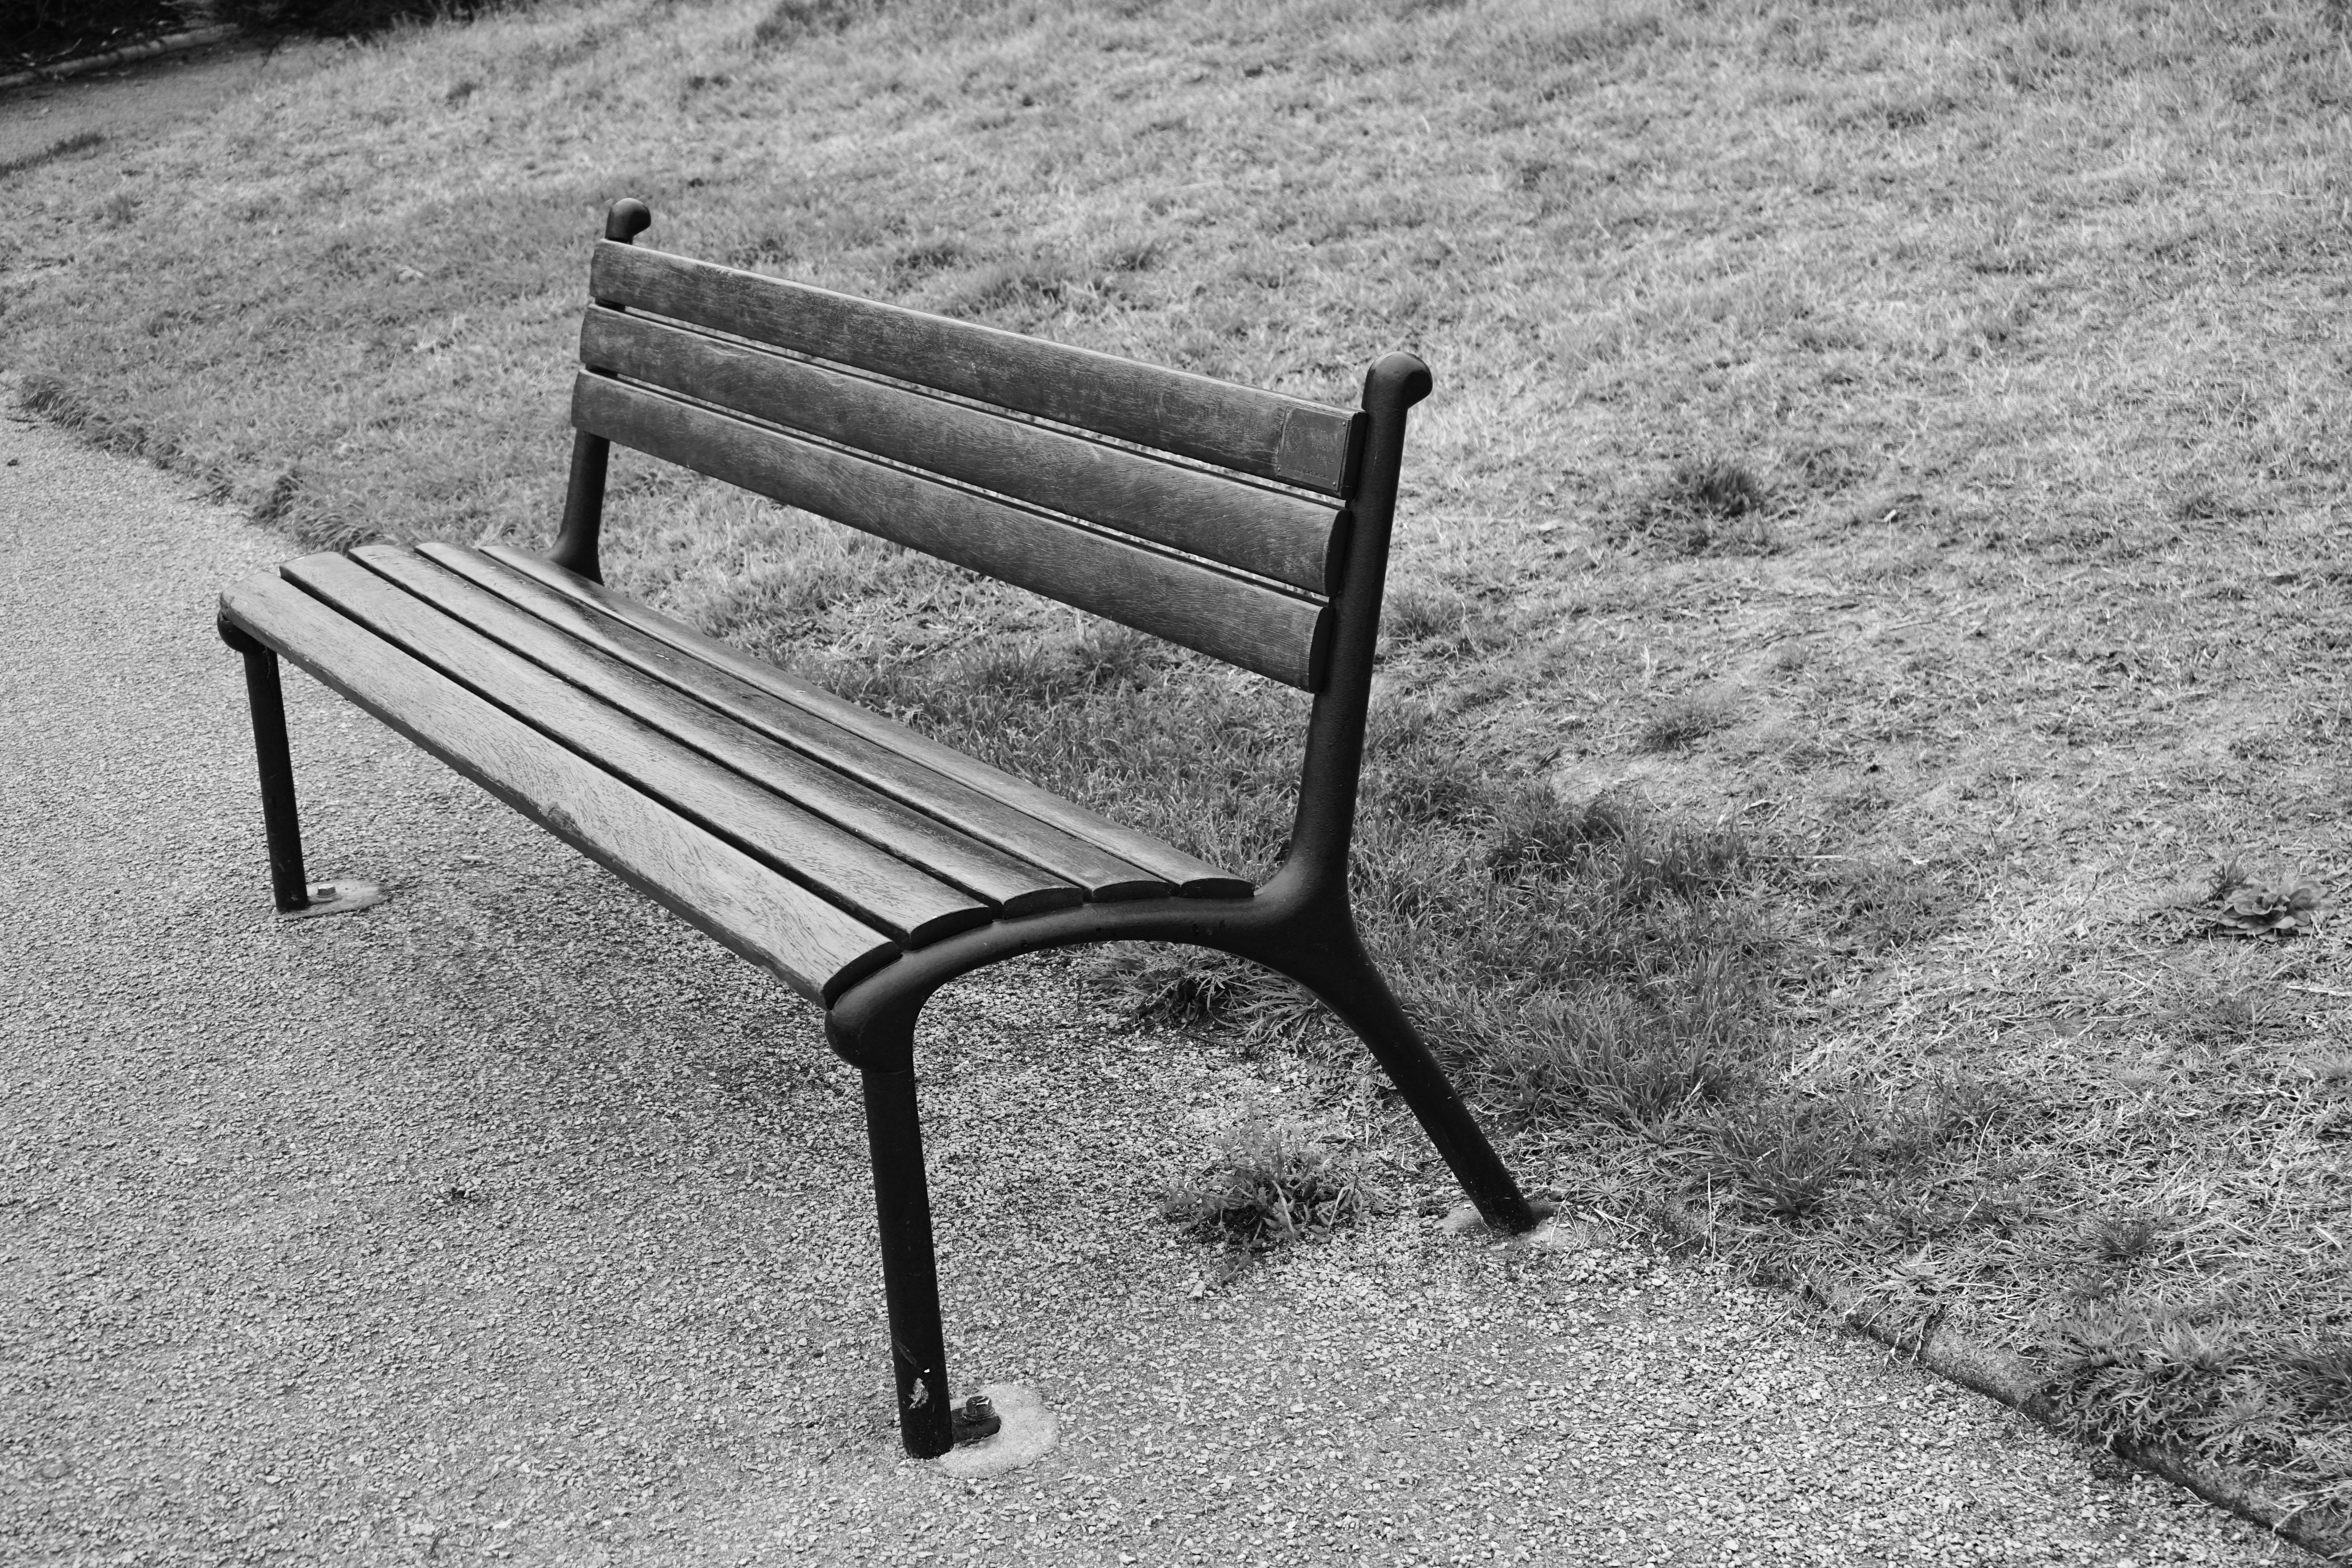
bench, black, outdoor bench, monochrome, furniture, black and white, outdoor furniture, monochrome photography, line, wood, tree, photography, chair, style